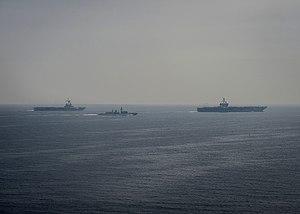
Les opérations aériennes de la coalition internationale en Syrie interviennent depuis le 22 septembre 2014 lors de la guerre civile syrienne. Elles sont menées par une coalition internationale menée États-Unis contre l'État islamique, ainsi que, dans une moindre mesure, contre d'autres organisations djihadistes comme le Front al-Nosra.
L'opération Chammal est le nom donné à partir du 20 septembre 2014 à la participation des forces armées françaises, au sein de la coalition contre l'État islamique, aux guerres d'Irak et de Syrie. Ce nom désigne en arabe un vent du nord en Irak.